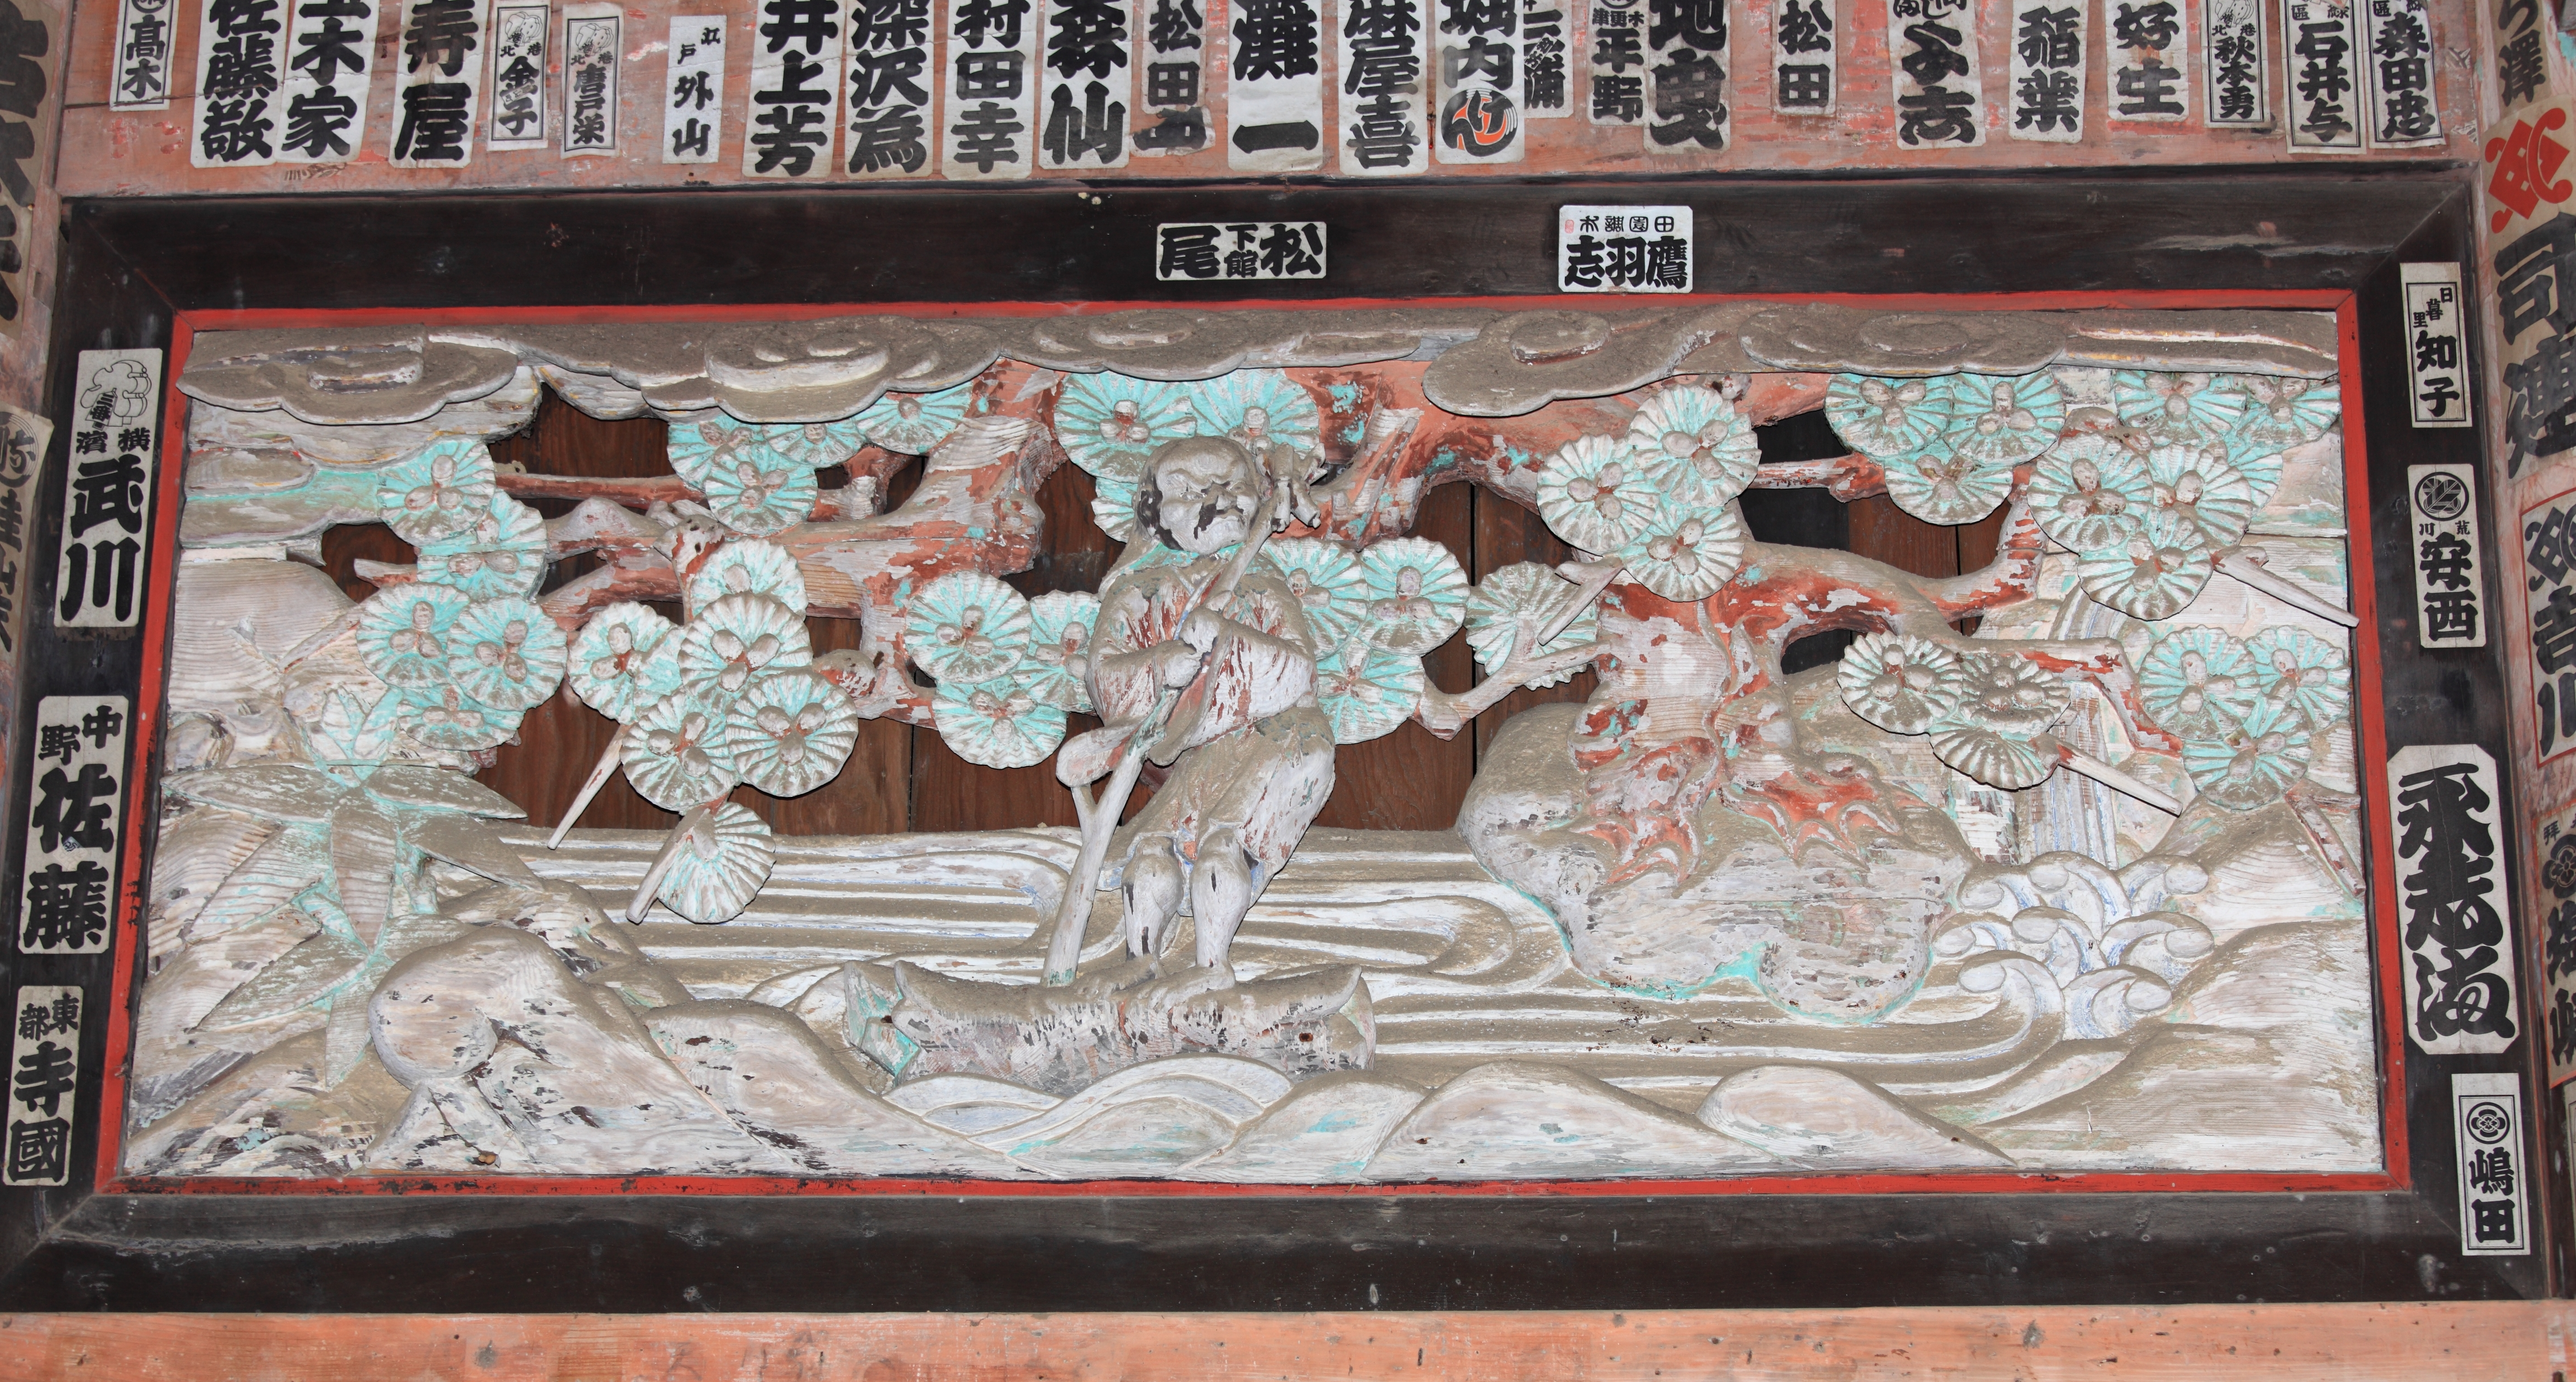
wood, high, painting, art, temple, carvings, mural, tochigi, 5d, hires, carving, relief, markii, hi, res, resolution, mashikomachi, hagagun, saimyouji, senjafuda, senshafuda, ancient history